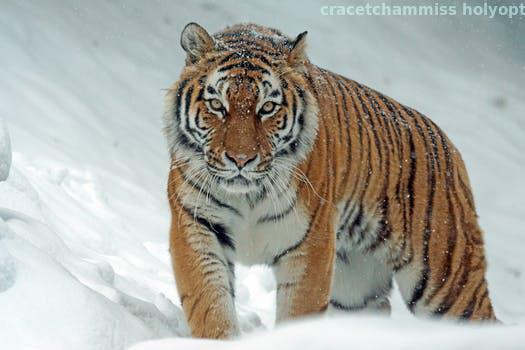
Label: Watermark